City Council of Milan

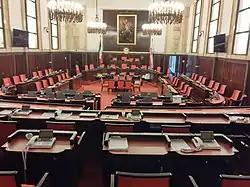
The Council meeting room.

The political system of the Comuni of Italy was changed in 1993, when a semi-presidential system for the mayoral election was introduced. Previously, the Council was elected under a pure proportional system and the Council had the power to elect and dismiss the Mayor of Milan; since 1993 the Mayor and the Council are jointly elected by citizens, with an electoral law that assures to the elected Mayor a political majority in the Council.